Describe the emotion expressed in this image:  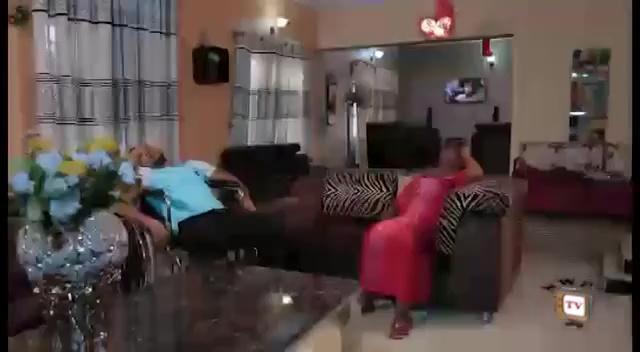
This person displays Fear, valence and arousal with high intensity.